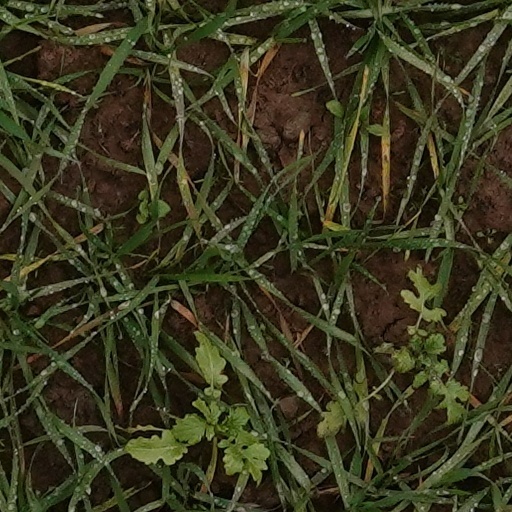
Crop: wheat